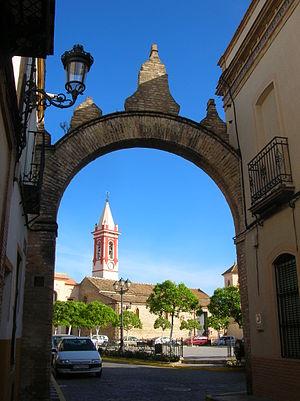
Castilleja de la Cuesta est une commune située dans la province de Séville de la communauté autonome d’Andalousie en Espagne.